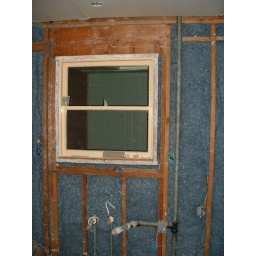
Insulatioin around the kitchen window